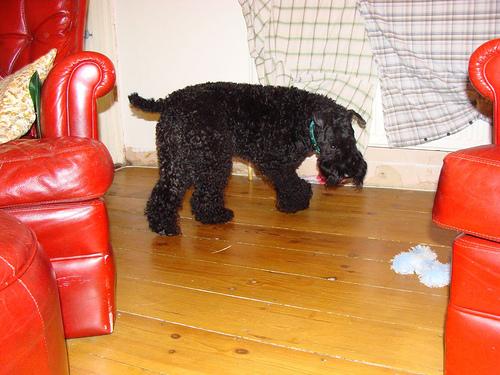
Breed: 229-n000087-Kerry_blue_terrier